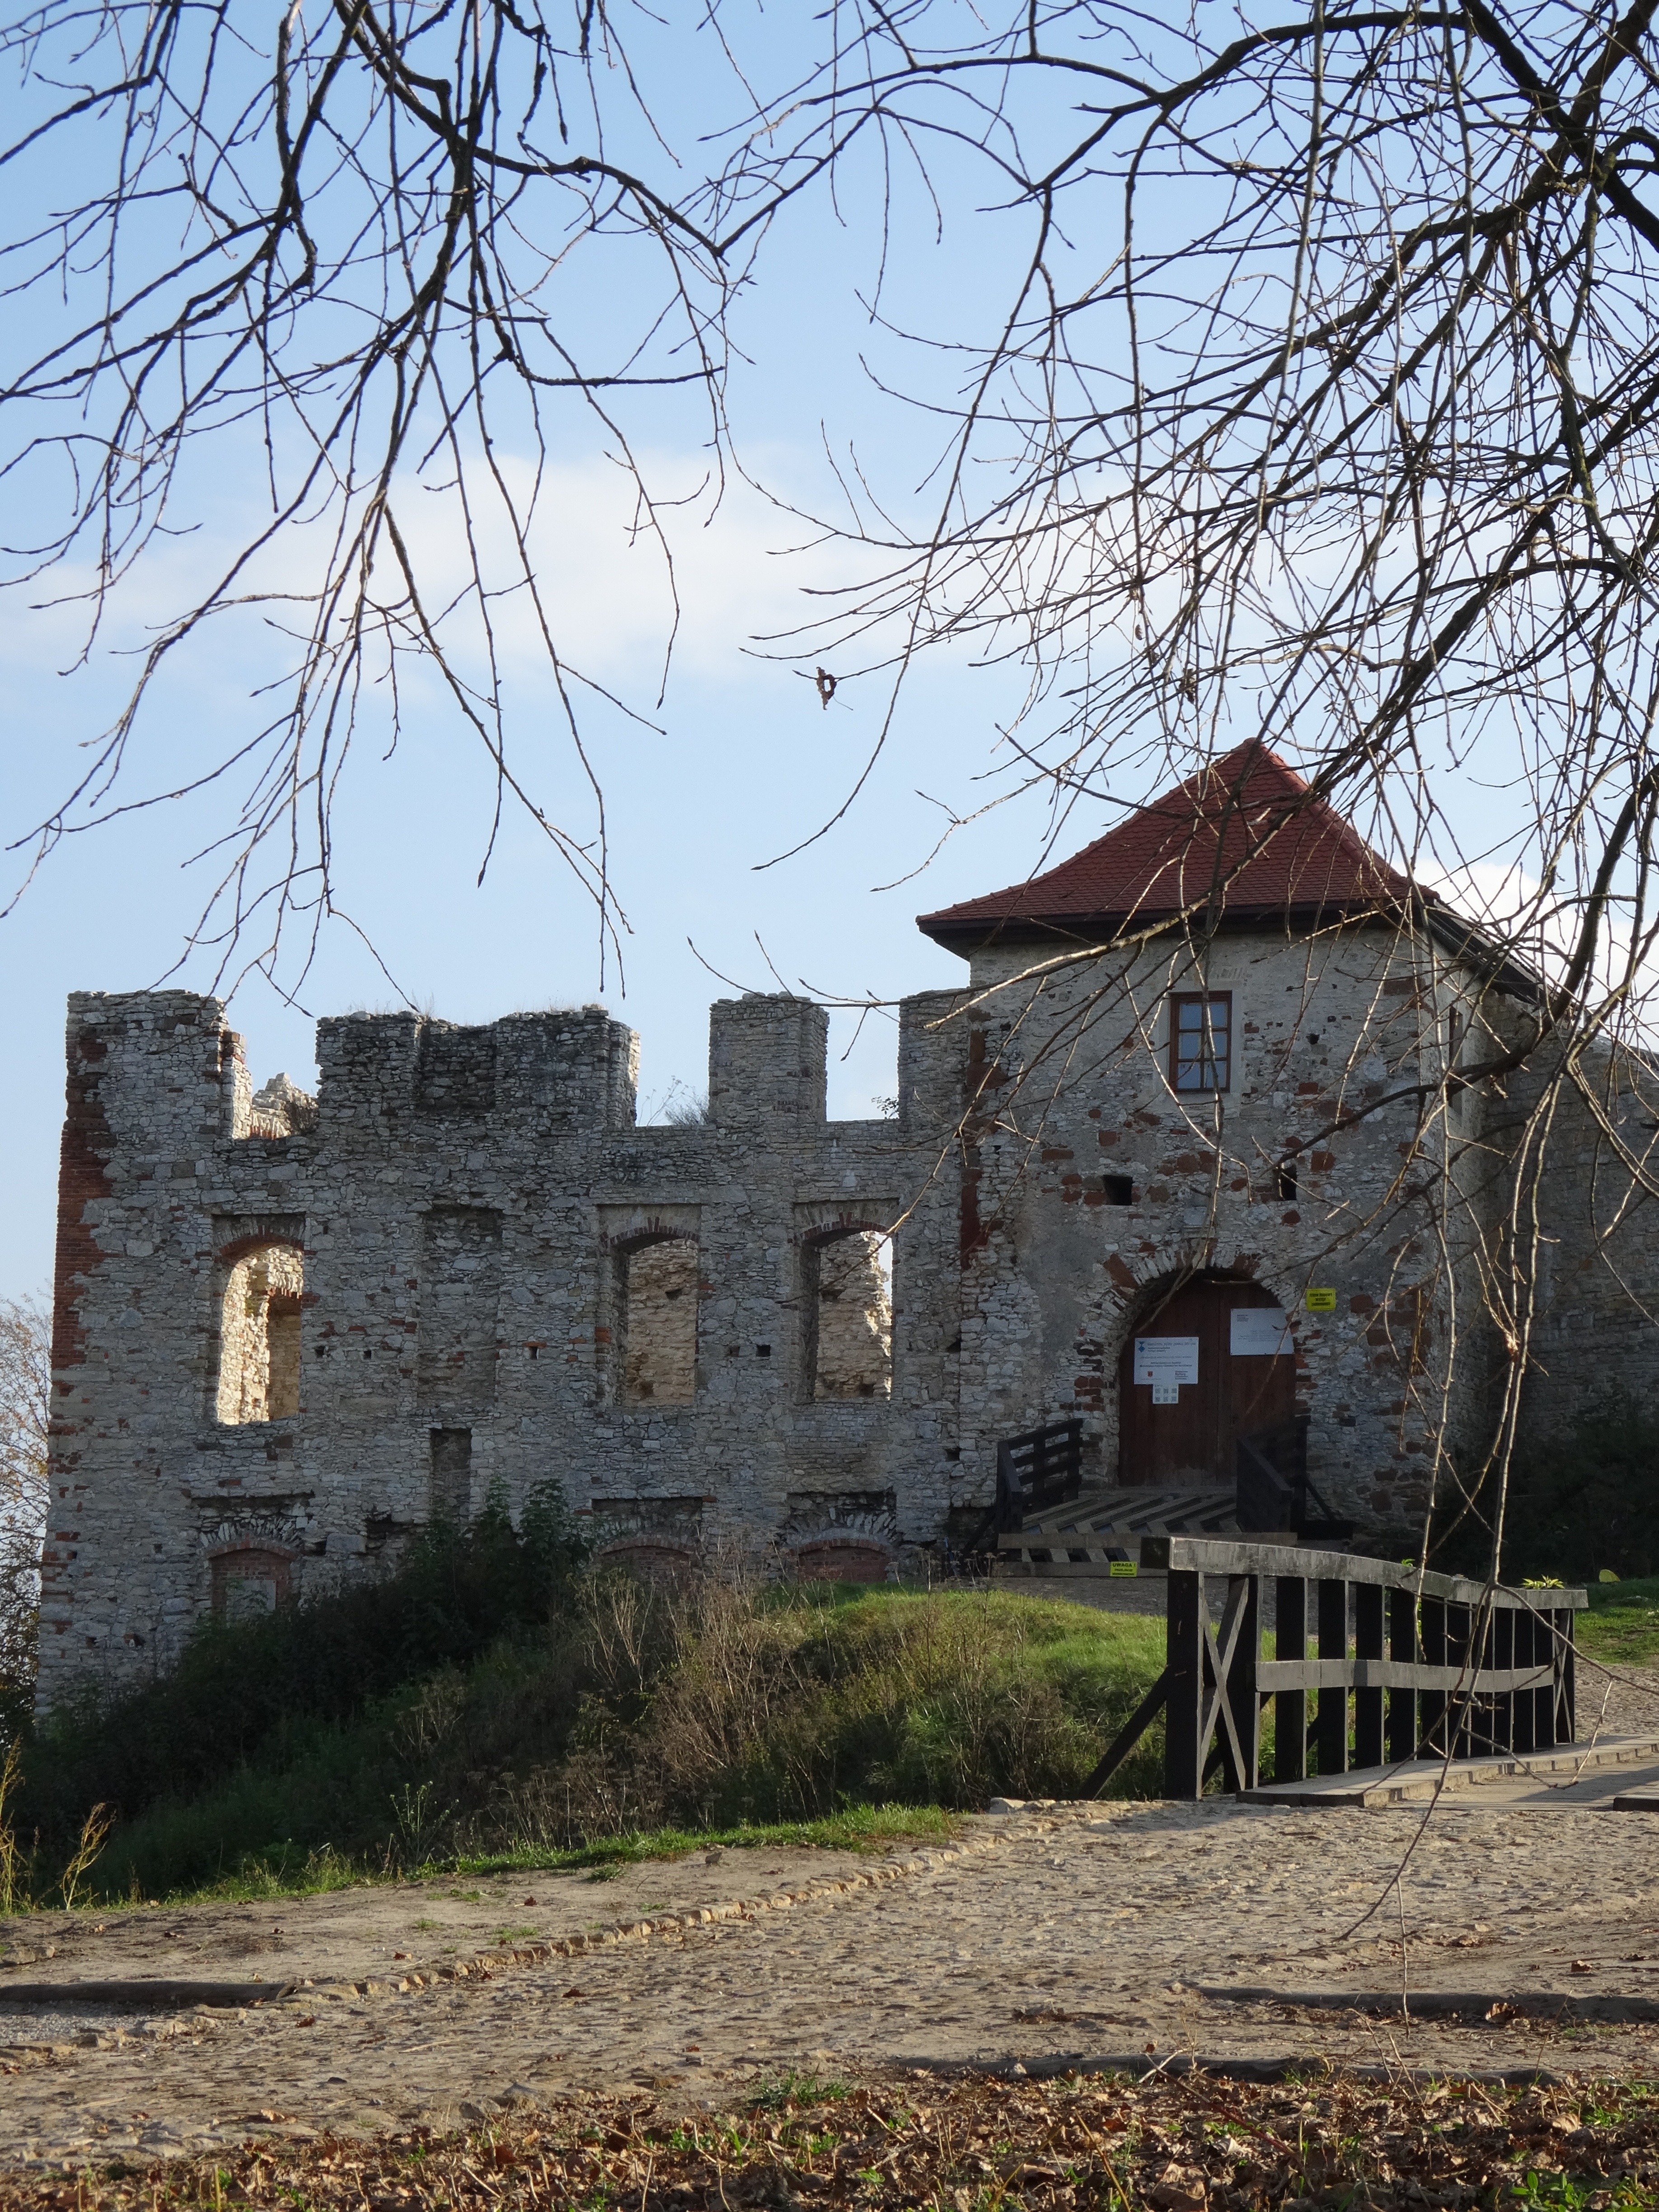
tree, house, building, chateau, monument, village, castle, crash, ruins, poland, estate, manor house, rural area, rabsztyn